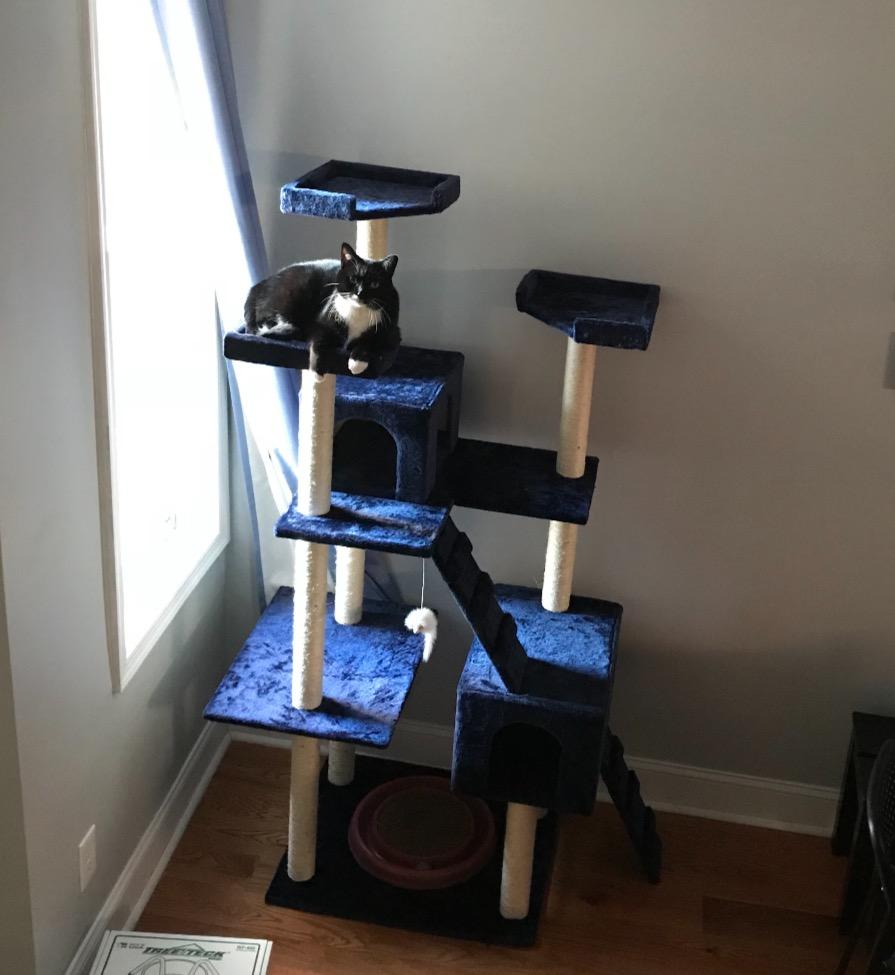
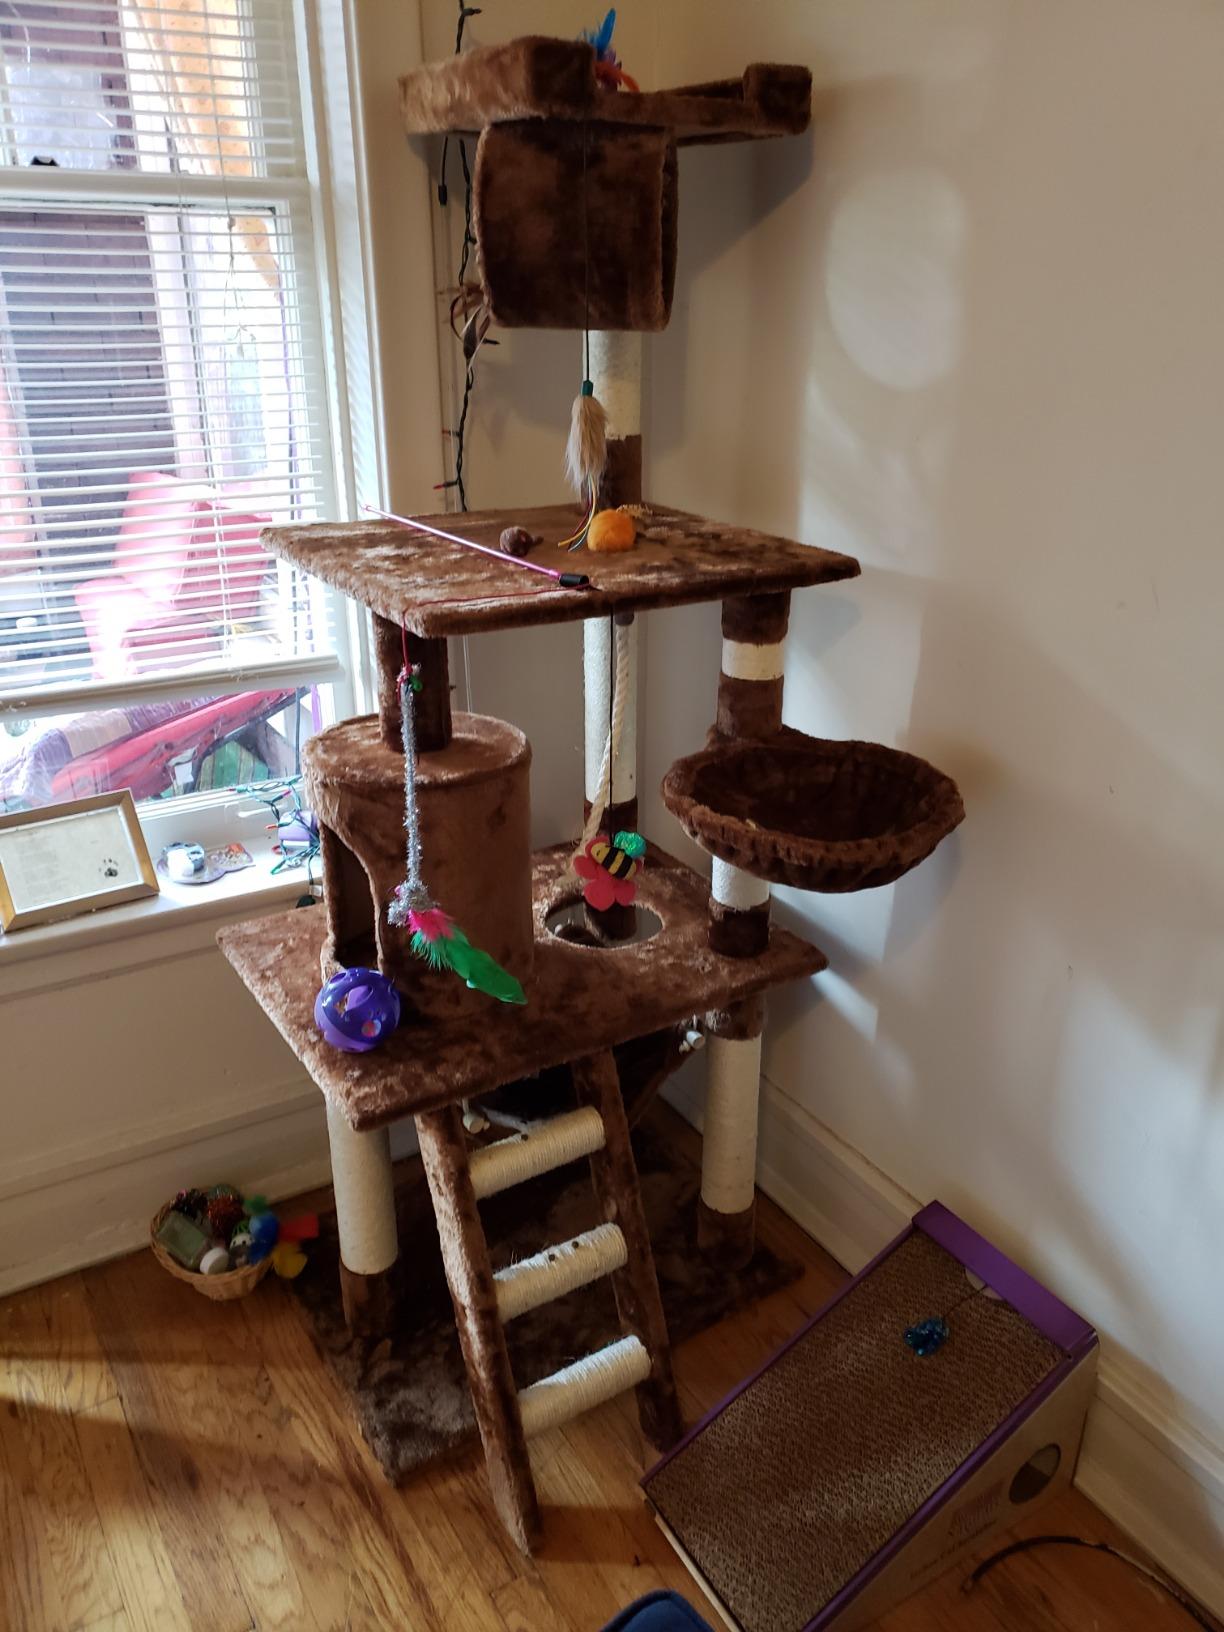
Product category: items_cat tree
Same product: no